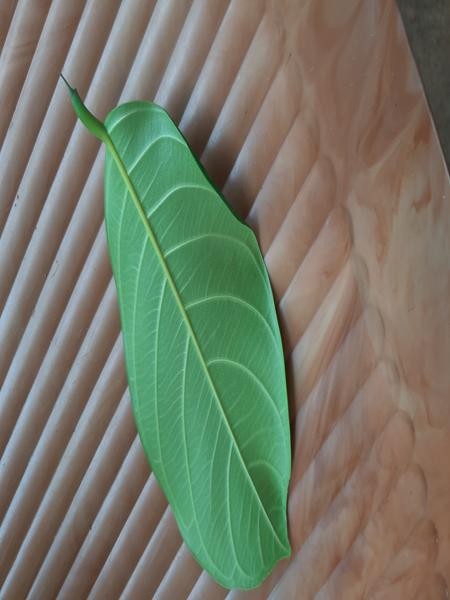
Plant: Jackfruit